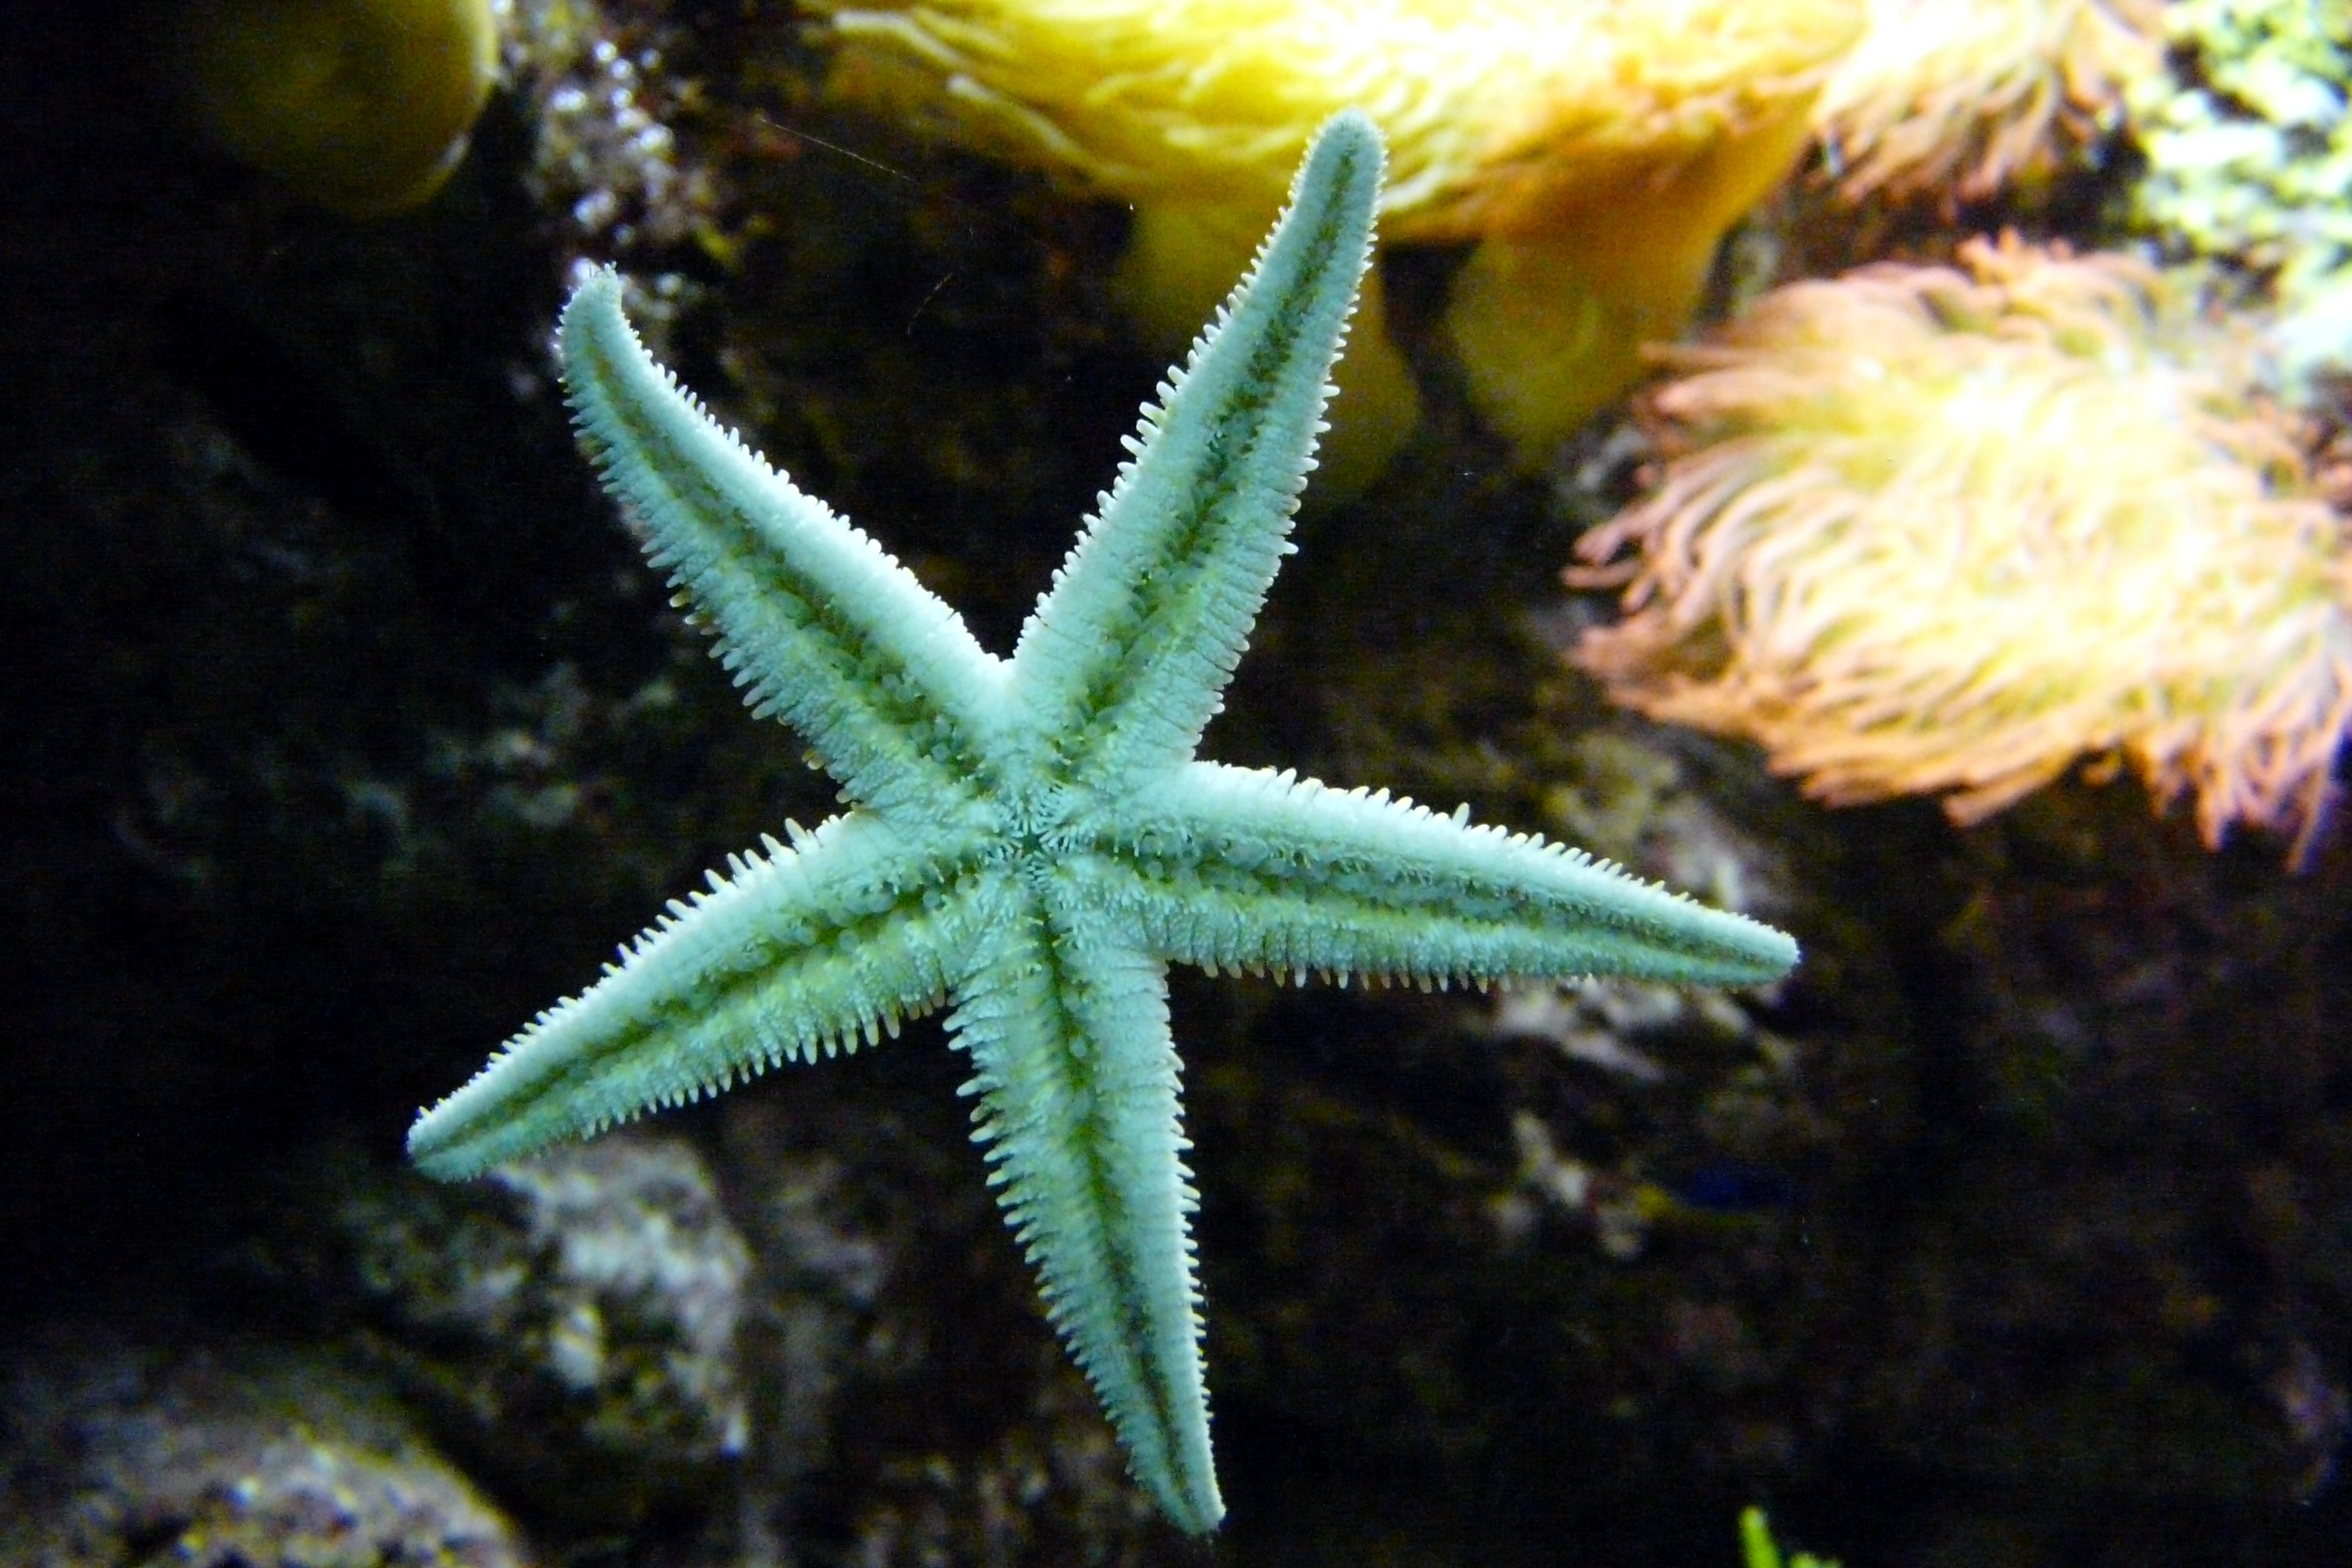
flower, underwater, green, biology, botany, flora, fauna, starfish, sea animal, coral, invertebrate, reef, aquarium, macro photography, organism, echinoderm, marine biology, marine invertebrates, echinoderms